Abyssal zone

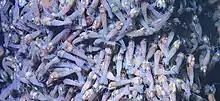
A dense gathering of "Rimicaris hybisae" shrimp at the Beebe Hydrothermal Vent Field in the Mid-Cayman Rise. The shrimp are almost entirely blind, surviving at the interface of cold, deep seawater and supercritical hydrothermal fluid.

Other challenges faced by life in the abyssal zone are the pressure and darkness caused by the zone's depth. Many organisms living in this zone have evolved to minimize internal air spaces, such as swim bladders. This adaptation helps to protect them from the extreme pressure, which can reach around 75 MPa (11,000 psi). The absence of light also spawned many different adaptations, such as having large eyes and the ability to produce their own light (bioluminescence). Large eyes would allow the detection and use of any light available, no matter how small. Commonly, animals in the abyssal zone are bioluminescent, producing blue light, because light in the blue wavelength range is attenuated over greater travel distances than other wavelengths. Due to this lack of light, complex patterns and bright colors are not needed. Most fish species have evolved to be transparent, red, or black so that they better blend in with the darkness and do not waste energy on developing and maintaining bright or complex patterns.